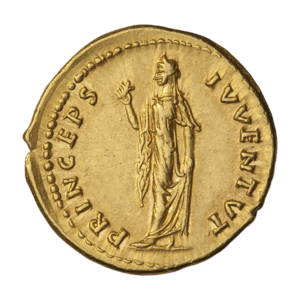
Aureus dédié à Titus, prince de la jeunesse PRINCEPS IVVENTVT